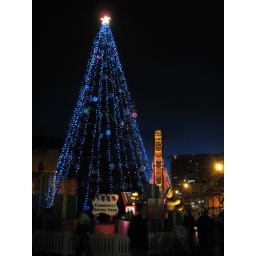
This tree was huge. You can just see the red Adobe Systems logo on their headquarters in the background.